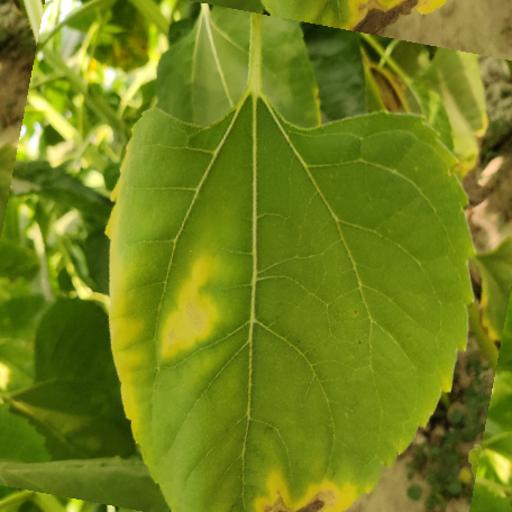
Label: Downy_mildew